Józef Sylwester Sosnowski

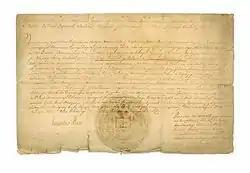
The nomination for the office of the Grand Notary of Lithuania. Written by King Augustus III of Poland, stamped by Chancellor Józef Dułęba, July 12, 1754

Józef Sylwester Sosnowski (died 31 December 1783), of the Nałęcz coat-of-arms, was a Polish-Lithuanian magnate — Voivode of Smolensk (from 1771) and Połock (from 1781), Grand Notary of Lithuania (1754), Field Notary of Lithuania (1764–71), Field Hetman of Lithuania (1775–80), a delegate to the Convocation Sejm of 1764, and Marshall of the Electoral Sejm of 1764.